Water quality

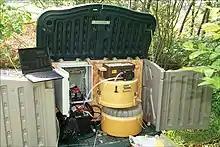
An automated sampling station installed along the East Branch Milwaukee River, New Fane, Wisconsin. The cover of the 24-bottle autosampler (center) is partially raised, showing the sample bottles inside. The autosampler collects samples at time intervals, or proportionate to flow over a specified period. The data logger (white cabinet) records temperature, specific conductance, and dissolved oxygen levels.

The complexity of water quality as a subject is reflected in the many types of measurements of water quality indicators. Some measurements of water quality are most accurately made on-site, because water exists in equilibrium with its surroundings. Measurements commonly made on-site and in direct contact with the water source in question include temperature, pH, dissolved oxygen, conductivity, oxygen reduction potential (ORP), turbidity, and Secchi disk depth.